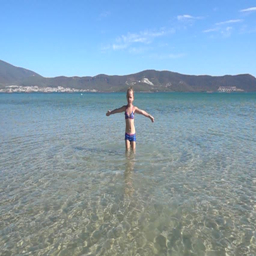
happy little girl running in the sea .